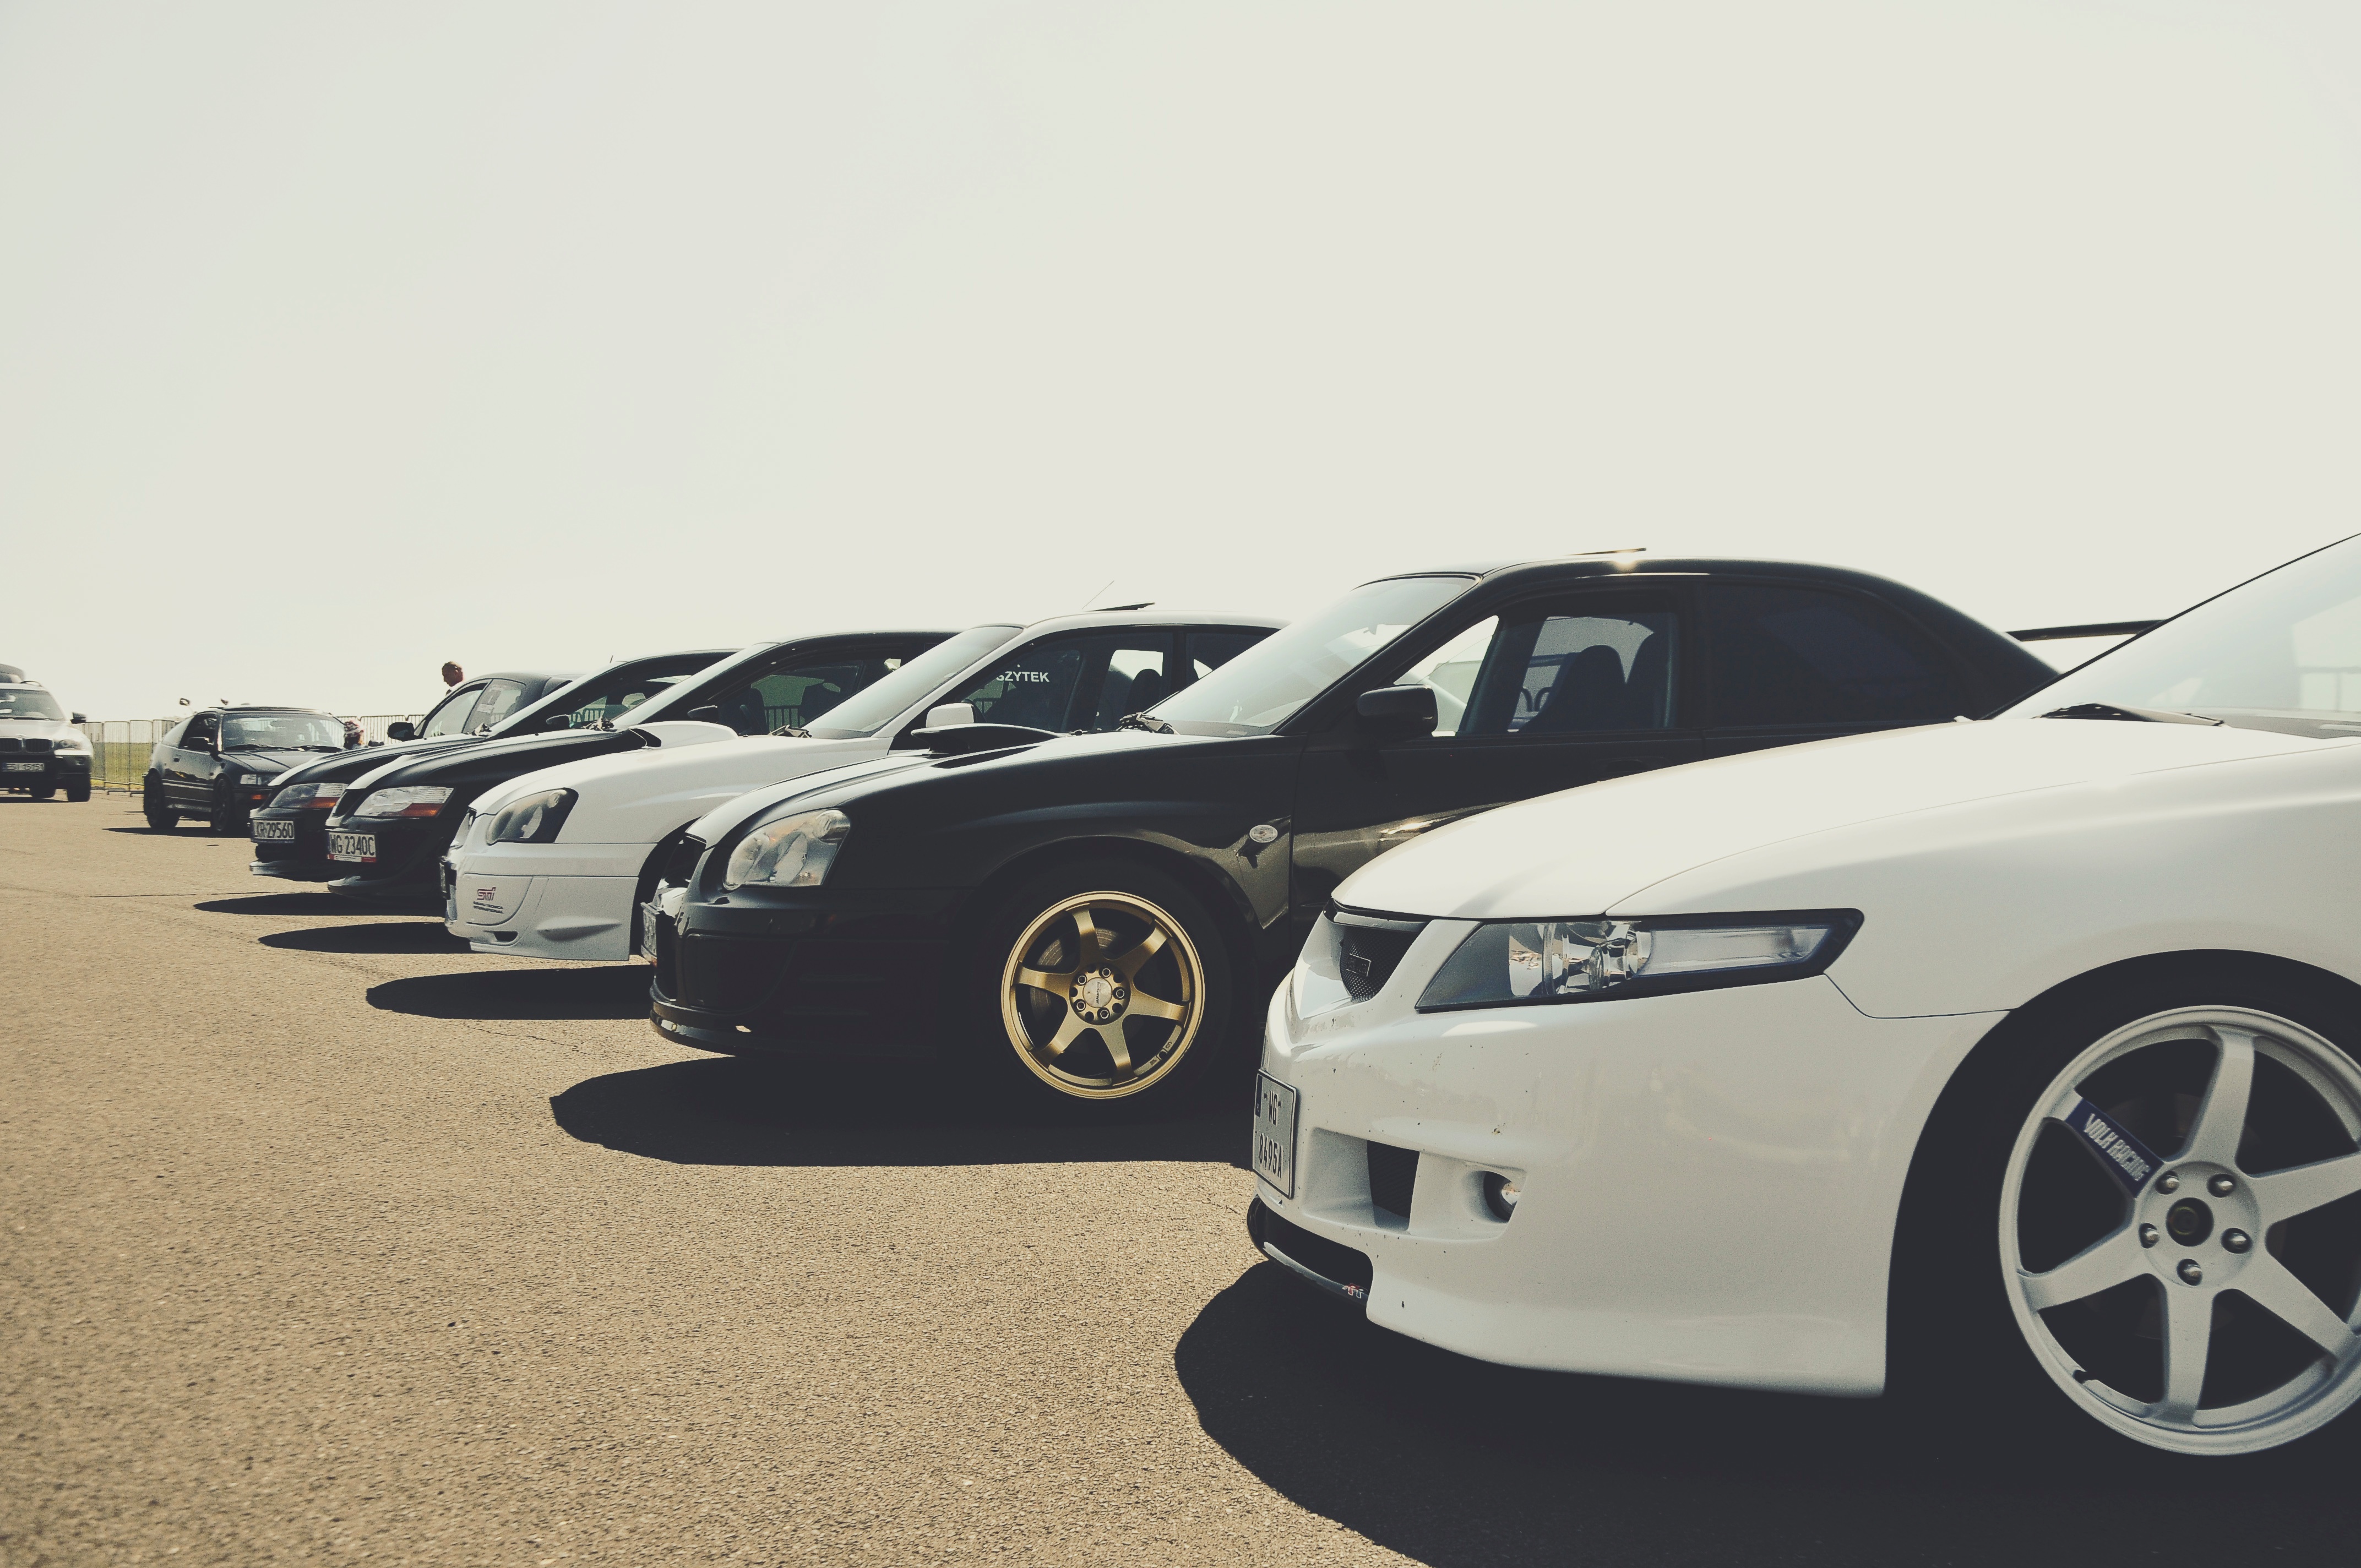
car, wheel, vehicle, sports car, bumper, supercar, sedan, honda, land vehicle, automobile make, automotive exterior, automotive design, luxury vehicle